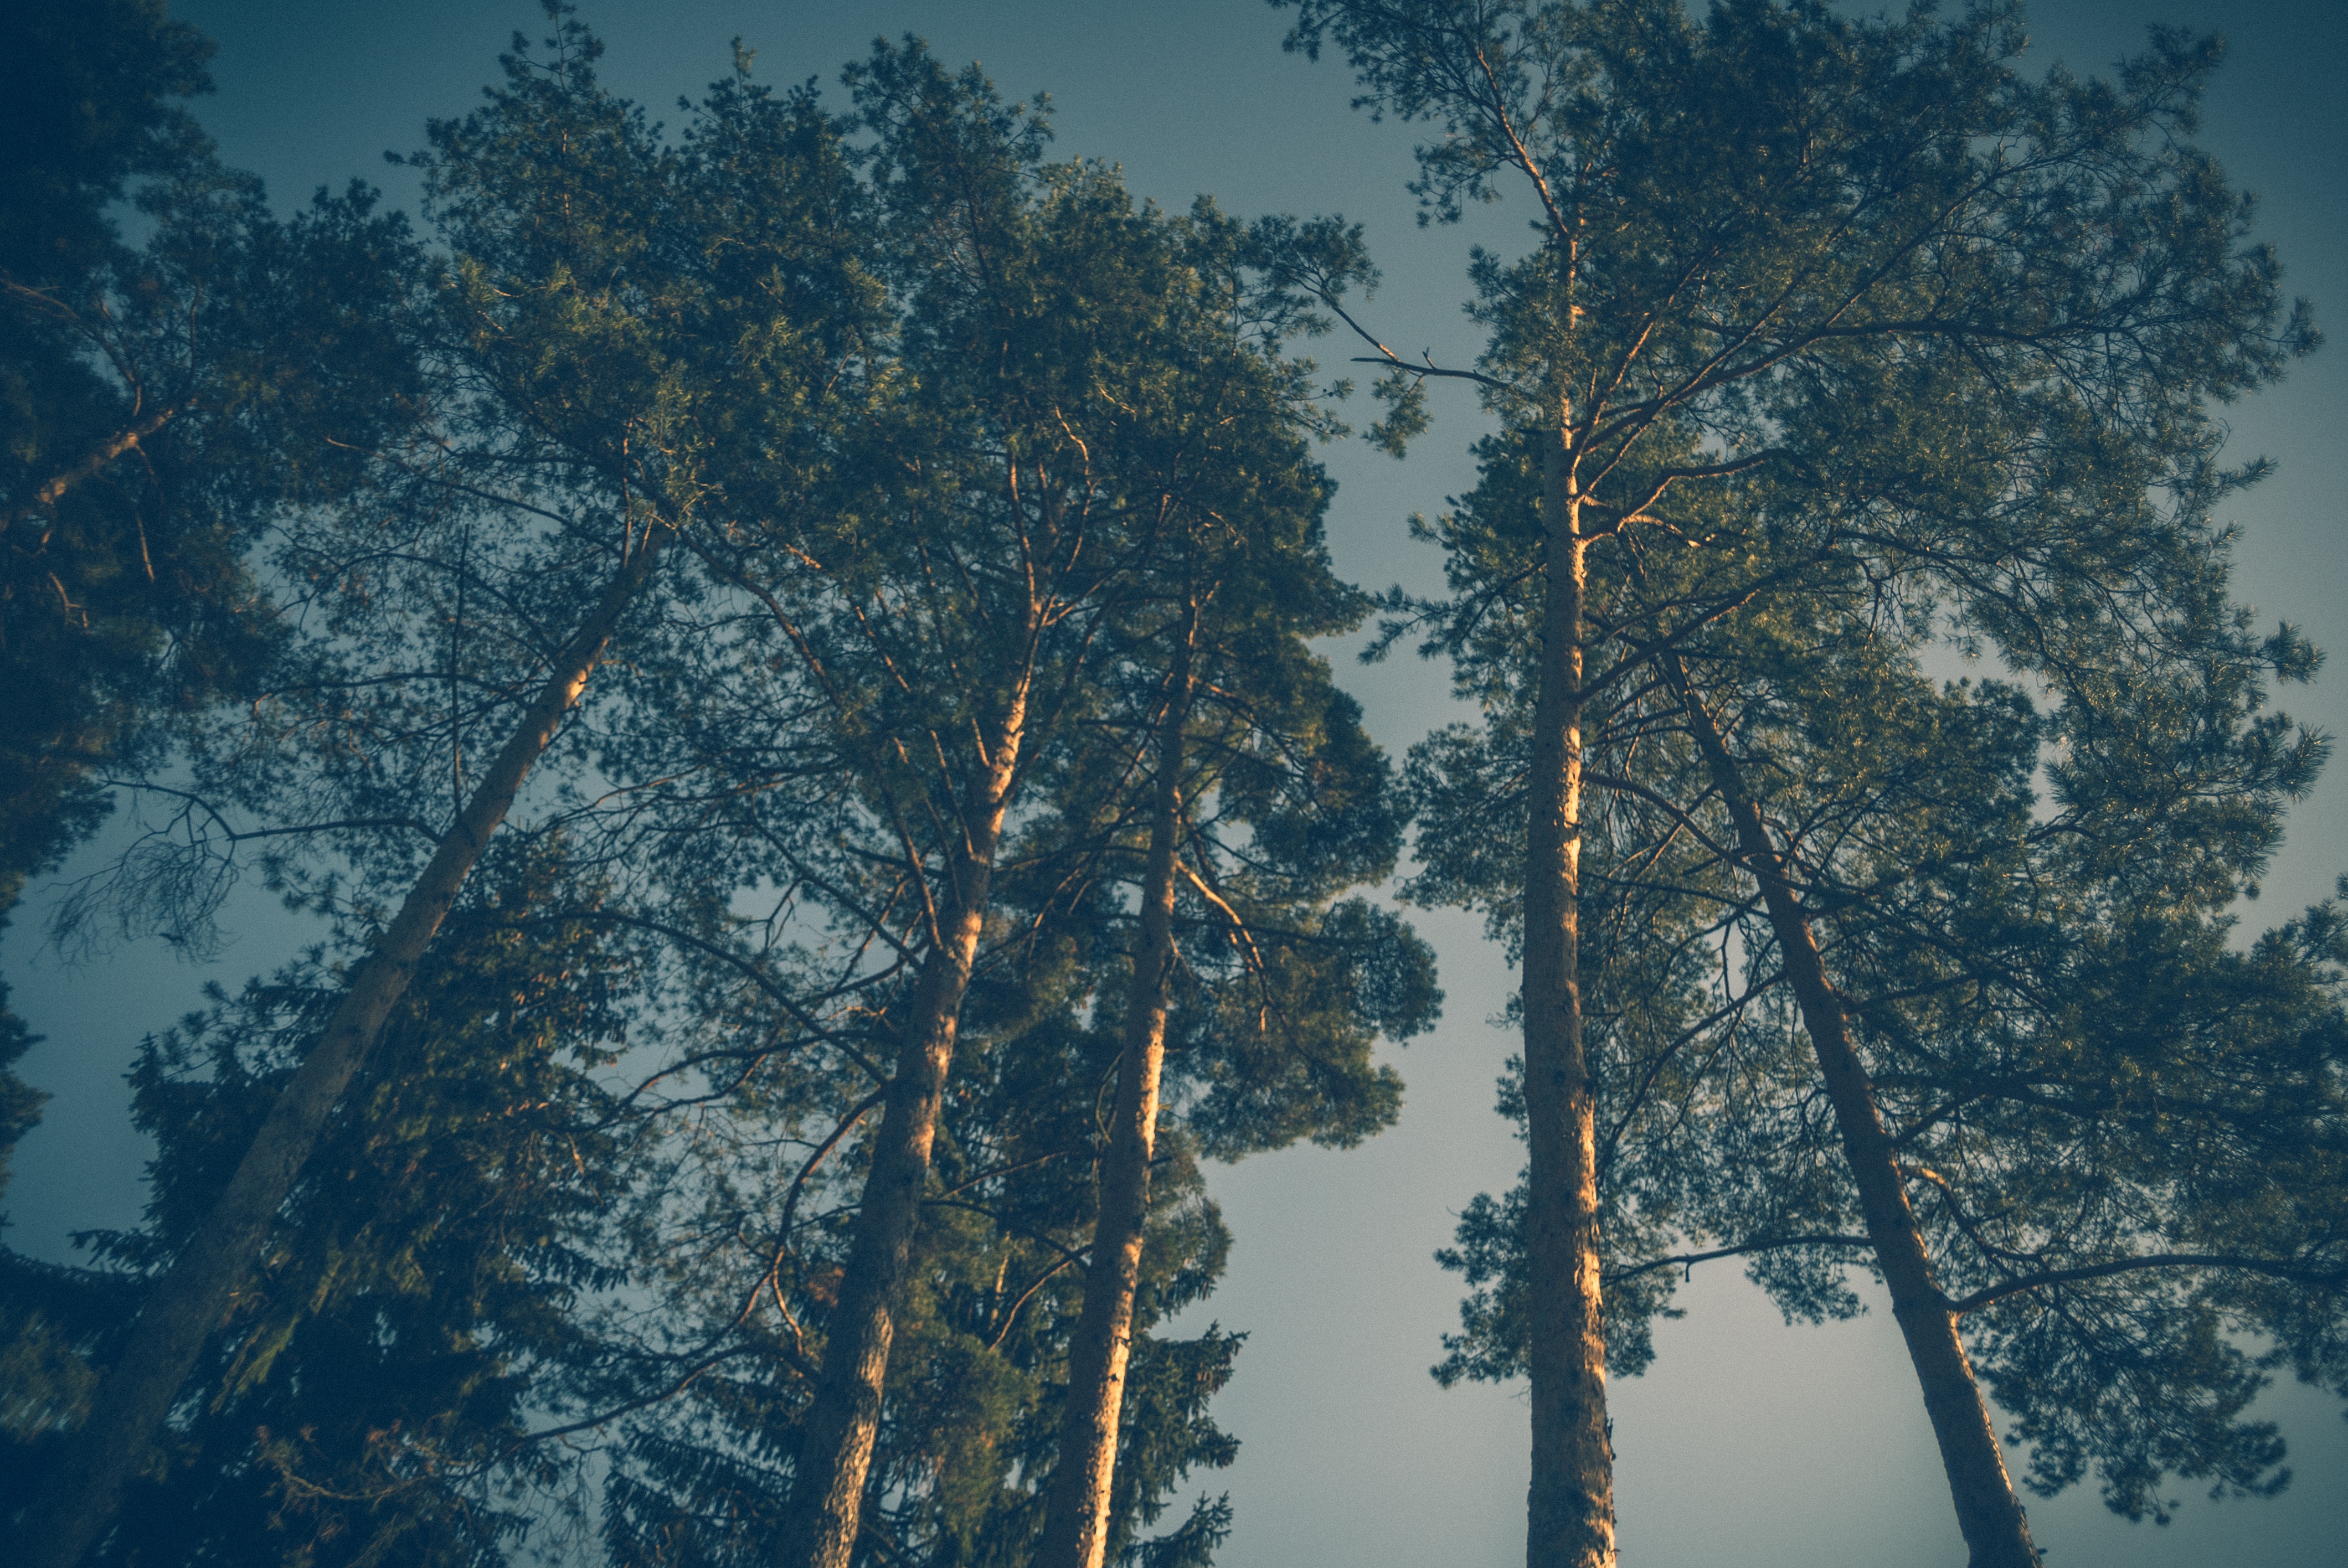
tree, nature, forest, mountain, snow, winter, cloud, plant, sky, sunlight, morning, reflection, weather, season, habitat, atmospheric phenomenon, atmosphere of earth, woody plant